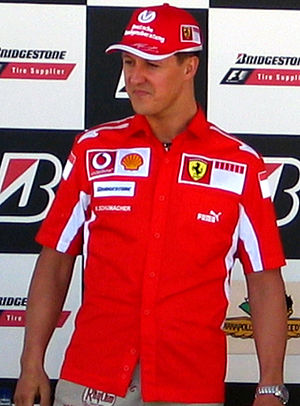
Formel 1 2003
Verdensmesteren 2002, Michael Schumacher
Formel 1 2003 var den 57. sæson af FIA's Formel 1-verdensmesterskab. Sæsonen startede 9. marts og blev afsluttet 12. oktober. 26 kørere og 10 konstruktører konkurrerede over 16 løb om verdensmesterskabstitlen i henholdsvis kørermesterskabet og konstruktørmesterskabet.